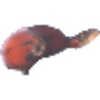
Label: red_banana